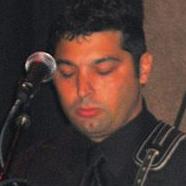
Age: 37